COVID-19 pandemic in Portland, Oregon

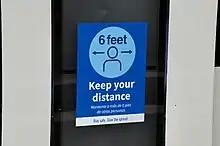
Sticker on the glass of a door of a TriMet MAX Light Rail car encouraging physical distancing on board

The city's restaurant industry was strongly impacted by the state's bar and restaurant ban. Governor Brown banned in-house consumption across Oregon, effective March 17. Some restaurants closed entirely, while others implemented food delivery and take-out operations. , Doug Fir Lounge, Ken's Artisan Pizza, Le Bistro Montage, Le Pigeon, Nostrana, Olympia Provisions, Pok Pok, Salt & Straw, and Screen Door all closed temporarily. Hot Lips Pizza, Oven and Shaker, and Sizzle Pie continued pizza pickup and delivery service, as of March 27. Shine Distillery and Grill began producing hand sanitizer from alcohol for customers. The website 'PDX2Go' was created to track businesses still accepting orders, and some food carts continued to operate. The Liberty Glass, a bar and "neighborhood institution" in north Portland, closed permanently in mid April "due to COVID-19-related financial concerns".